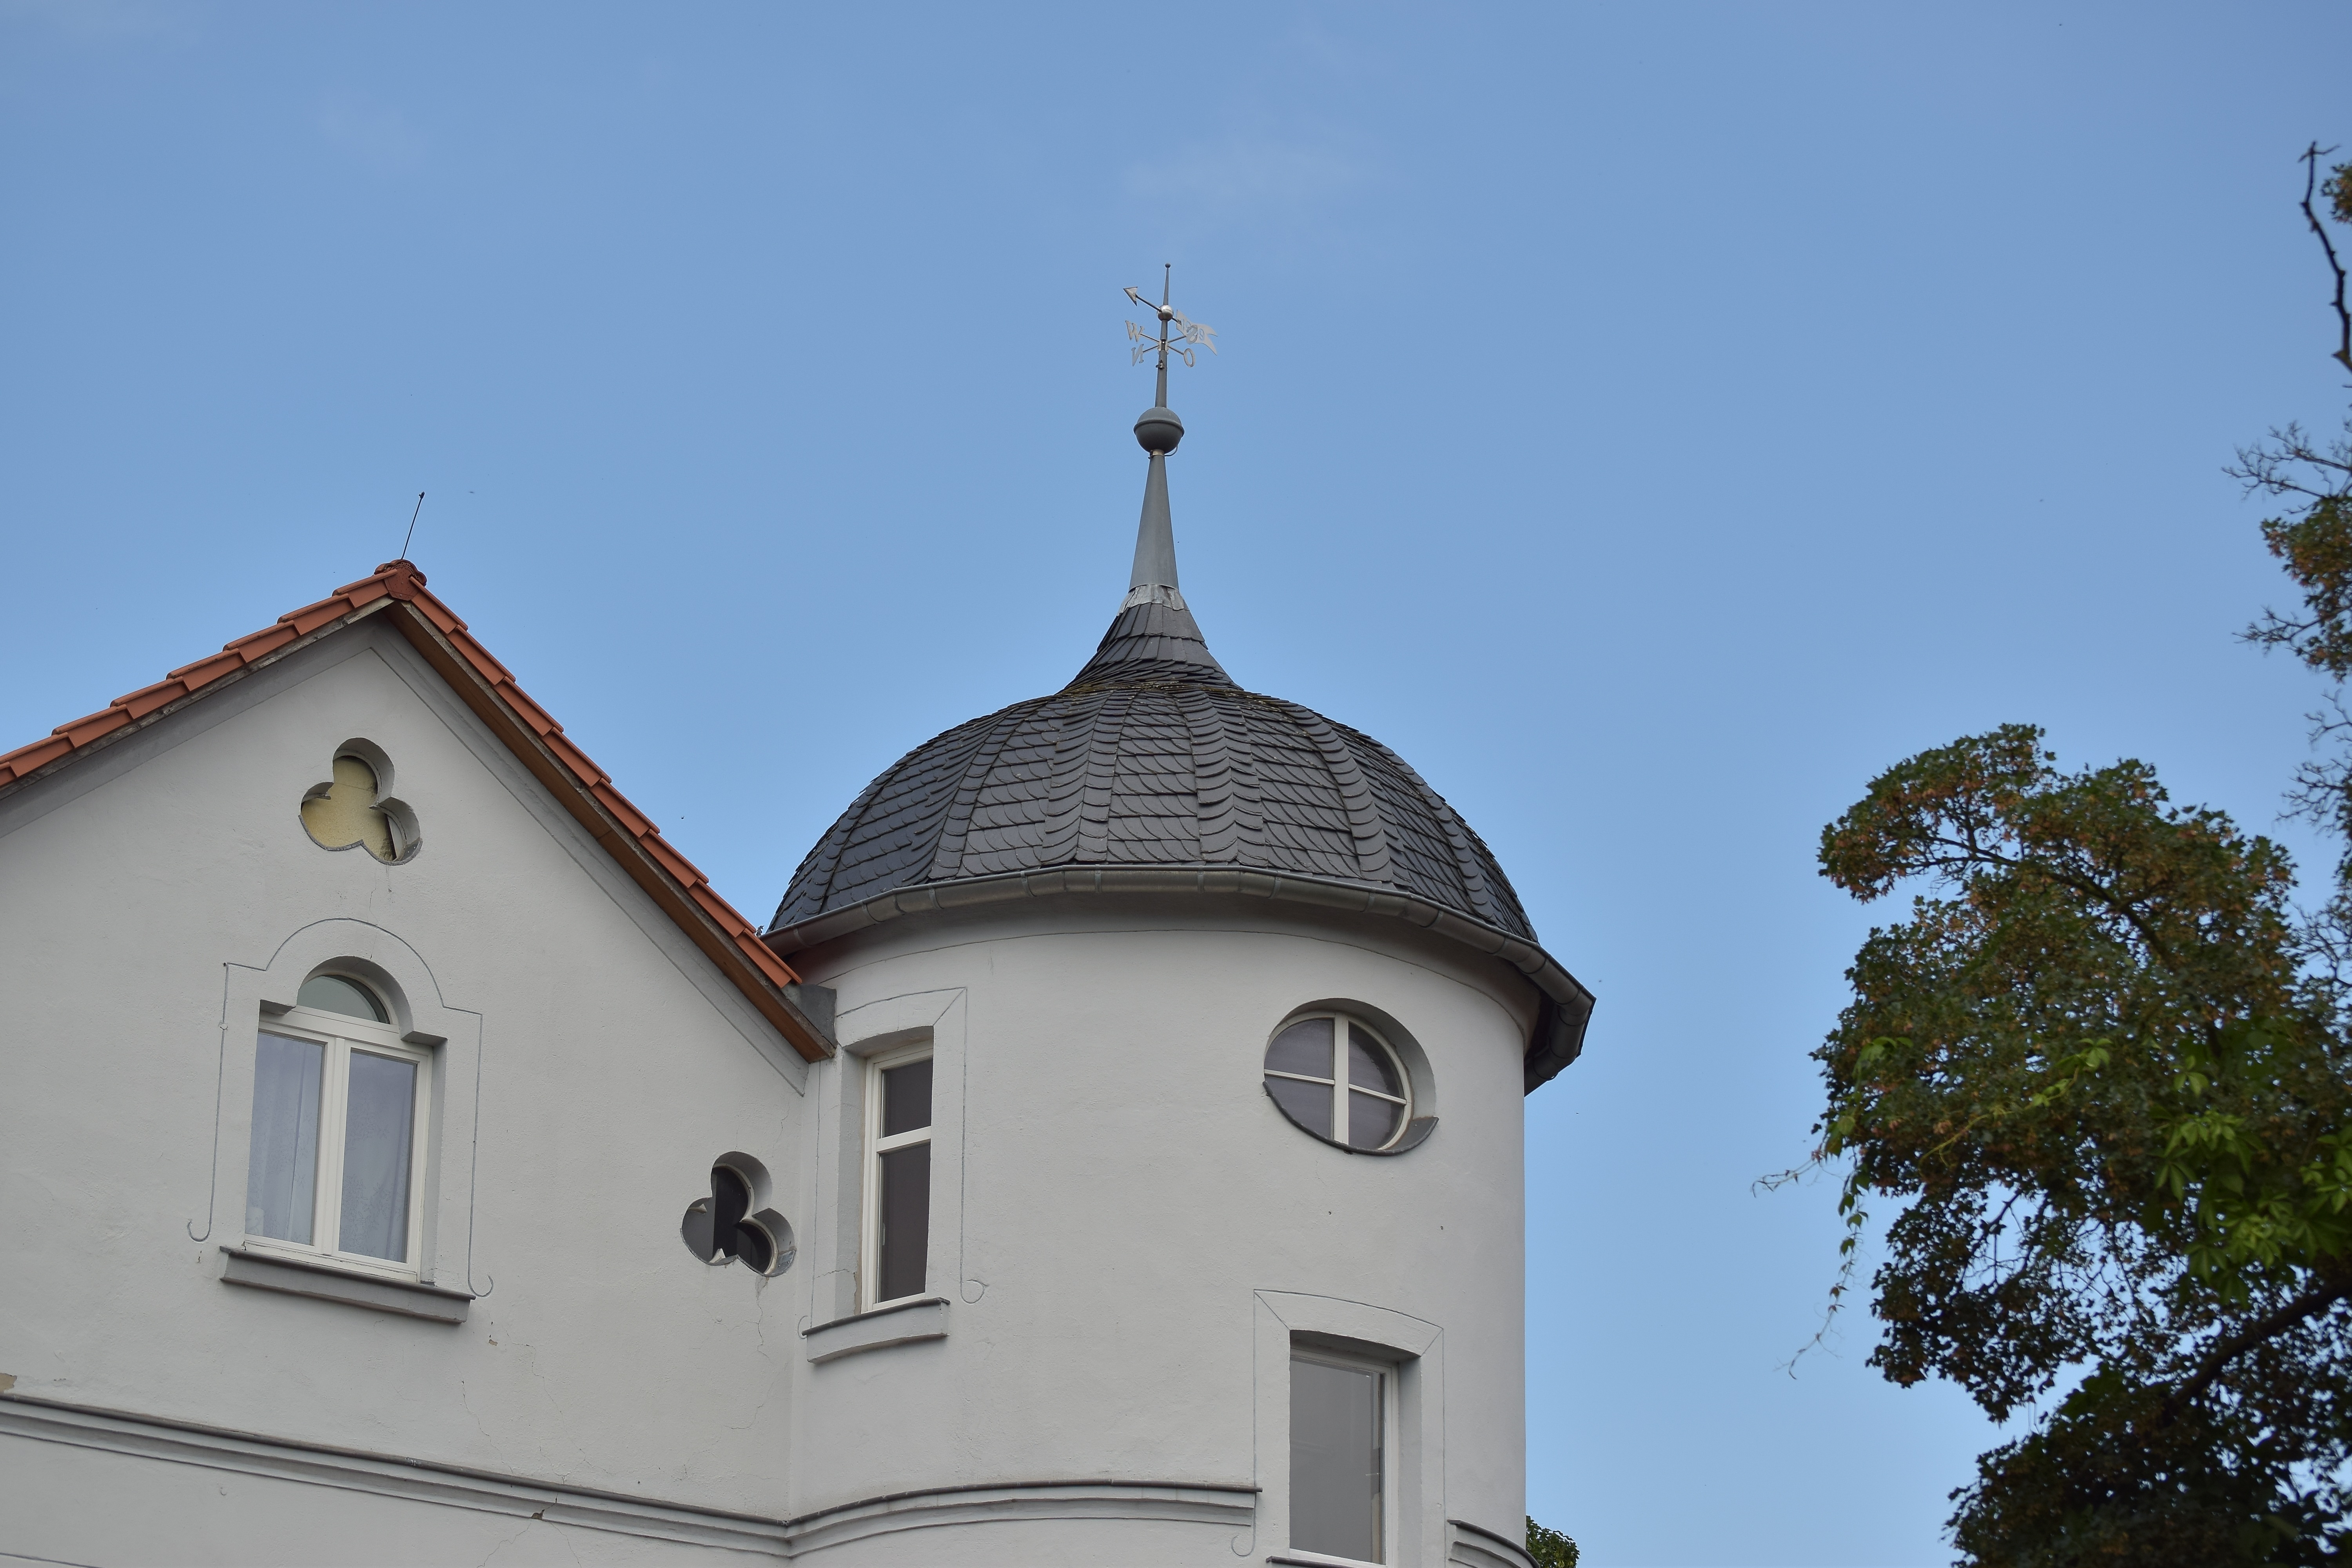
architecture, sky, building, old, tower, blue, church, chapel, place of worship, bell tower, spire, steeple, monastery, historically, spanish missions in california